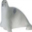
Label: seal